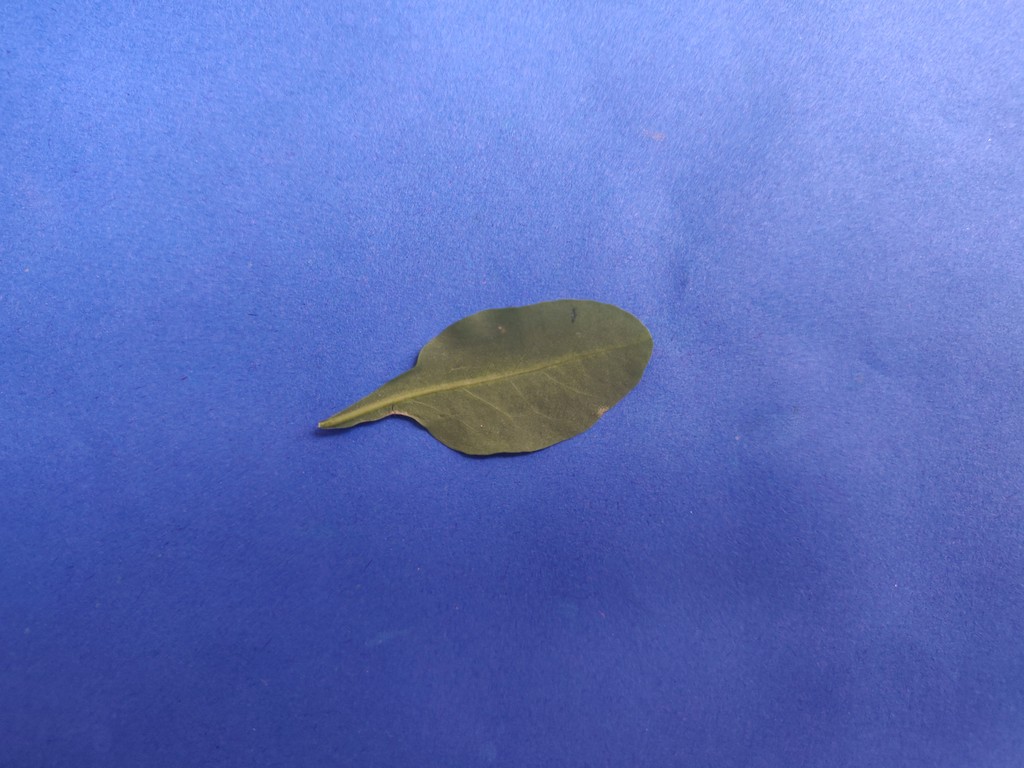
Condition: Healthy
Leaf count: single
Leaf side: back